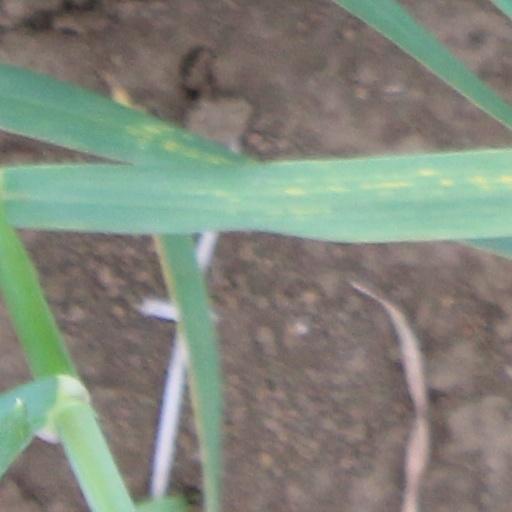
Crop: wheat